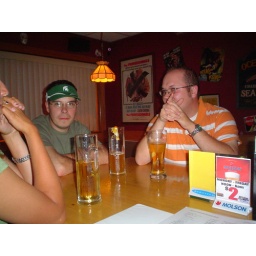
Mat, Ken, Nicole, Mike, and Me(Andy) at the bar by Kens house